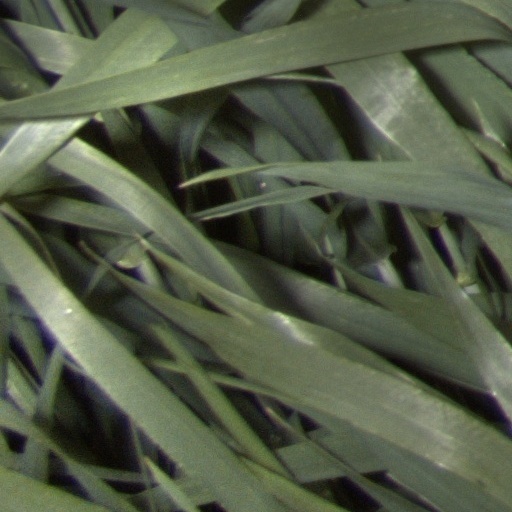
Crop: wheat